Roland JD-800

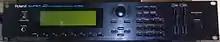
Roland JD-990 rack

The JD-800 was expandable by the inclusion of slots for PCM cards (for additional wavesforms), and RAM cards (for additional patches). Roland produced a number of expansion kits consisting of a pair of cards — a PCM card containing new samples, and a RAM card containing a bank of new presets.